Tyler Christopher (actor)

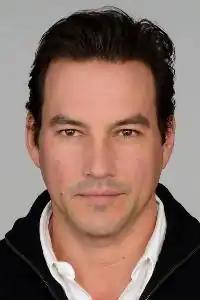

Tyler Christopher Baker (November 11, 1972 – October 31, 2023) was an American actor. He was best known for his roles as Nikolas Cassadine (1996–1999, 2003–2011, 2013–2016) and Connor Bishop (2004–2005) on the ABC soap opera "General Hospital".